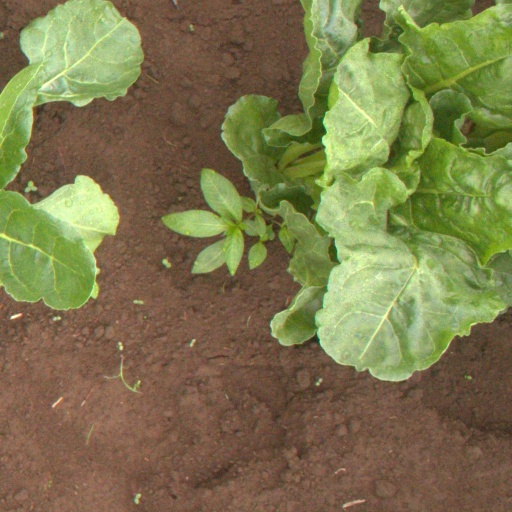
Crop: sugar beet